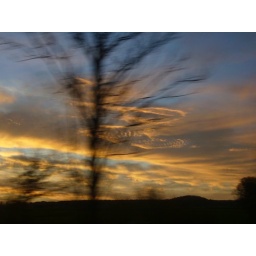
Sunrise from passengers seat of a car going &amp;gt;100 mph, somewhere in Germany...The ghostly tree gives a hint of the speed.